Jimmy Dunn (sports executive)

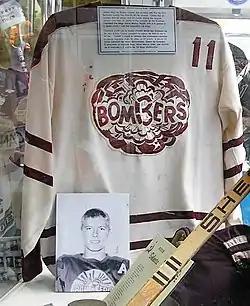
White hockey jersey with maroon trim and a Bombers logo on the chest, accompanied by a hockey stick, a hockey glove, and a photo of Bobby Clarke

The CAHA executive met in November 1956 to discuss whether to continue with plans to raise the $75,000 required to send the Vernon Canadians to Moscow, or whether to send an intact senior team or no team at all. Dunn announced that the CAHA deemed the all-star team no longer feasible since it lacked organization and public support, and recommended that the Vernon Canadians and the Ottawa Junior Canadiens meet in a special series to decide Canada's representative. Later in November, Dunn and the CAHA abandoned plans to attend the 1957 World Championships when several Western Bloc countries agreed to boycott event in response to the 1956 Soviet invasion of Hungary.